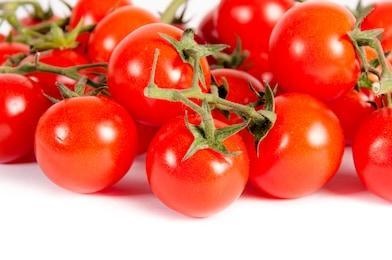
Label: tomato